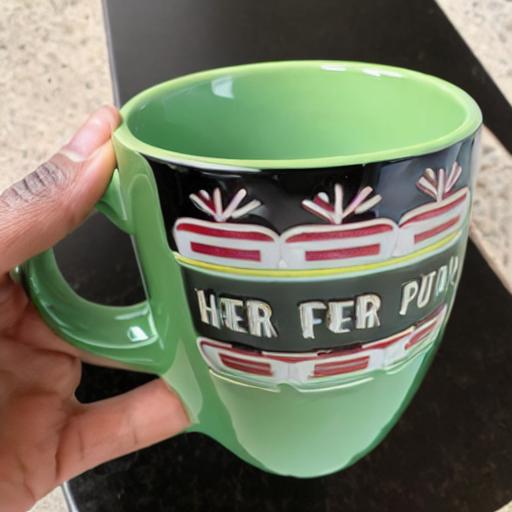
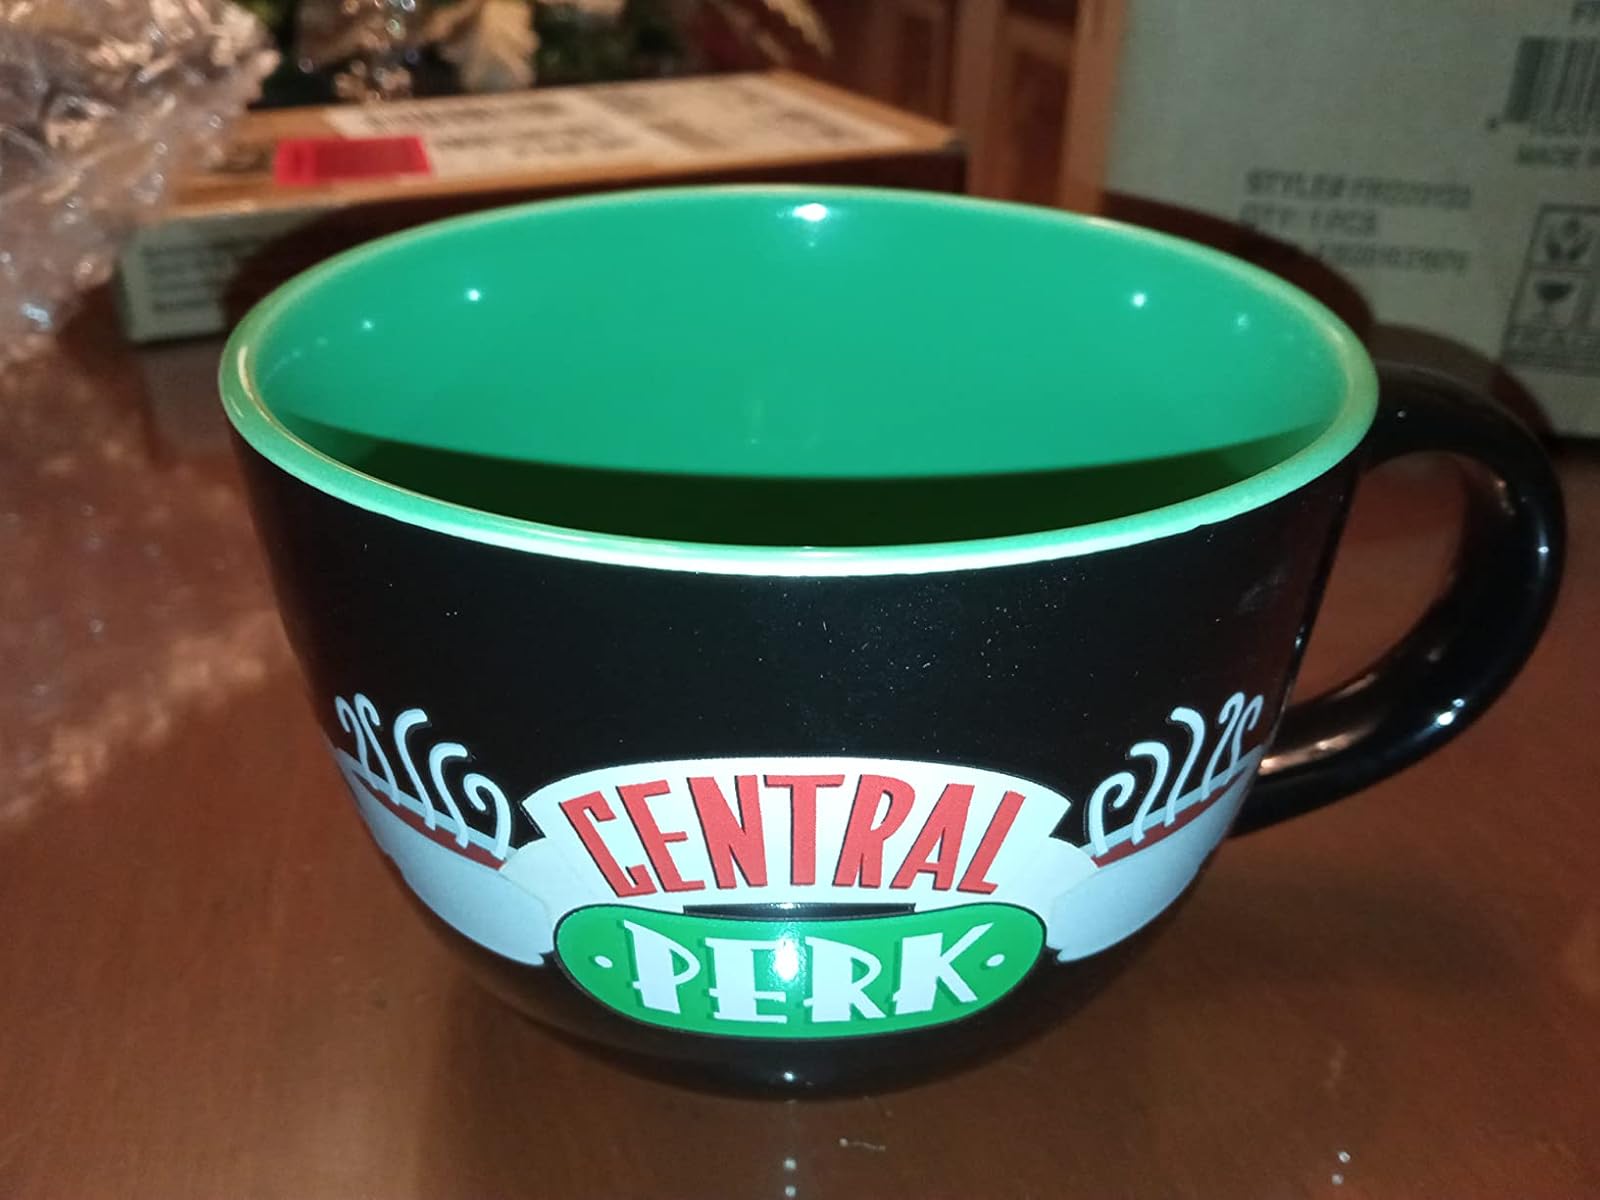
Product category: items_mug
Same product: no